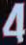
Number: 4